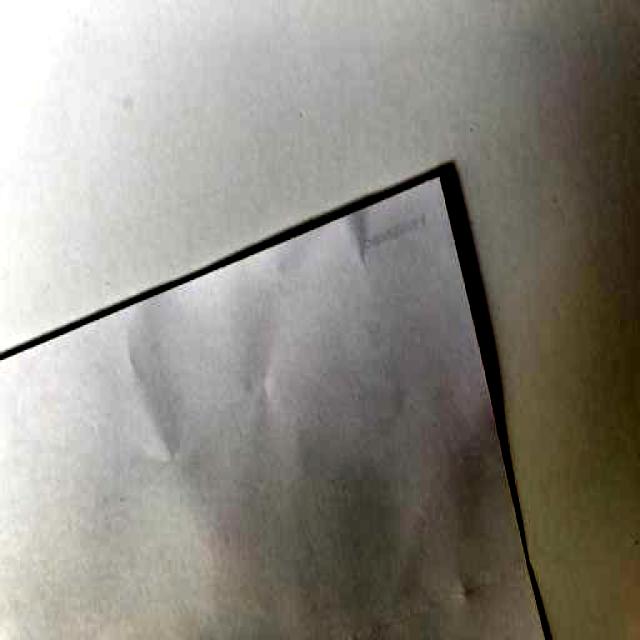
Label: Paper